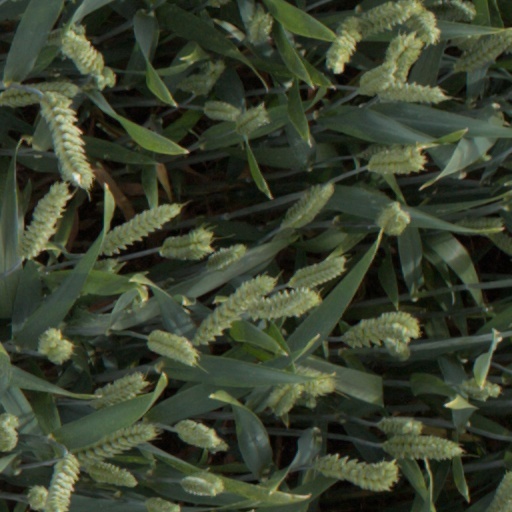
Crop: wheat